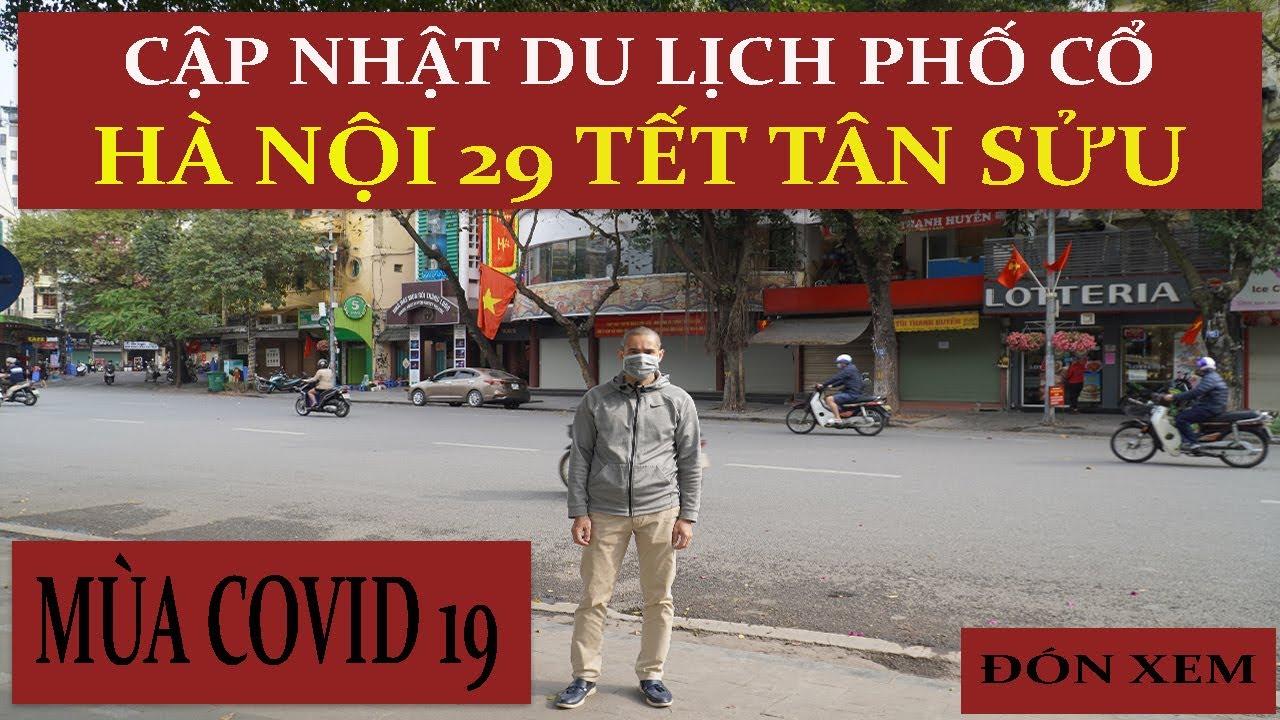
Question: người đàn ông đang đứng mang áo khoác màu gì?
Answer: áo khoác màu xám